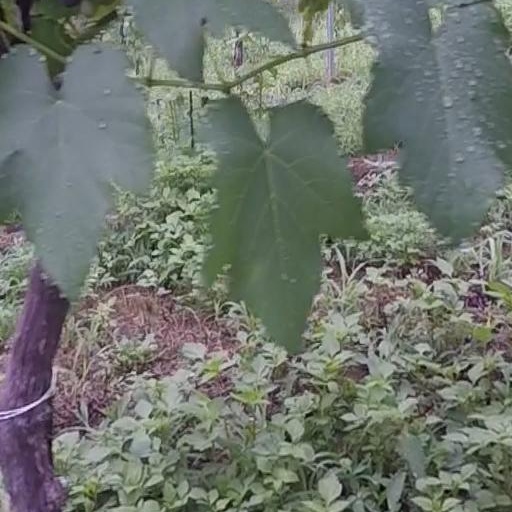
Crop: grape